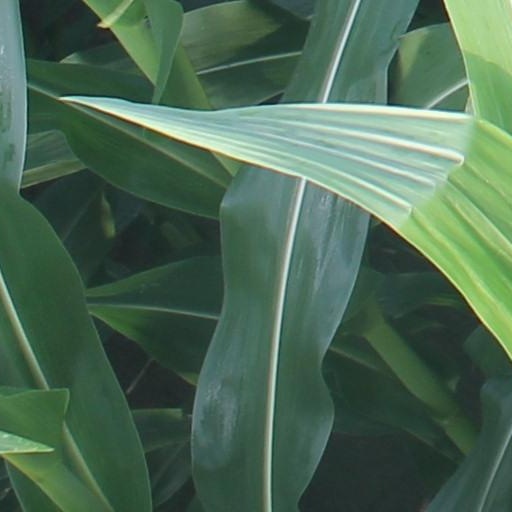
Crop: maize; corn